Angaston, South Australia

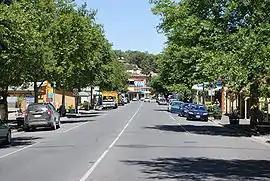
Murray St, the main street of Angaston

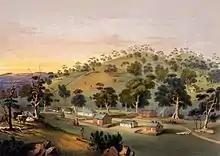
Angaston painted by George French Angas in the 1840s

Angaston is a town on the eastern side of the Barossa Valley in South Australia, 77 km northeast of Adelaide. Its elevation is 347 m, one of the highest points in the valley, and has an average rainfall of 561